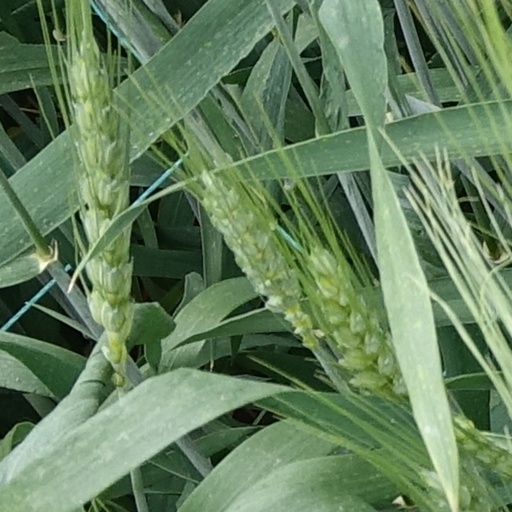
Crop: wheat